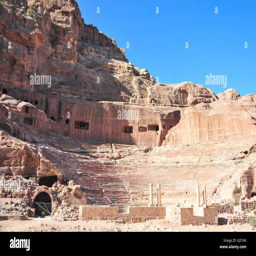
era amphitheater carved into the pink sandstone .